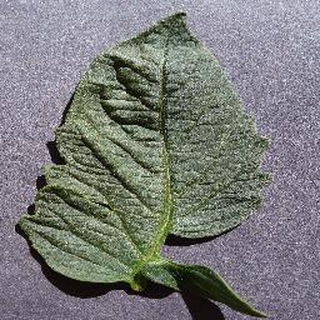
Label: healthy_tomato